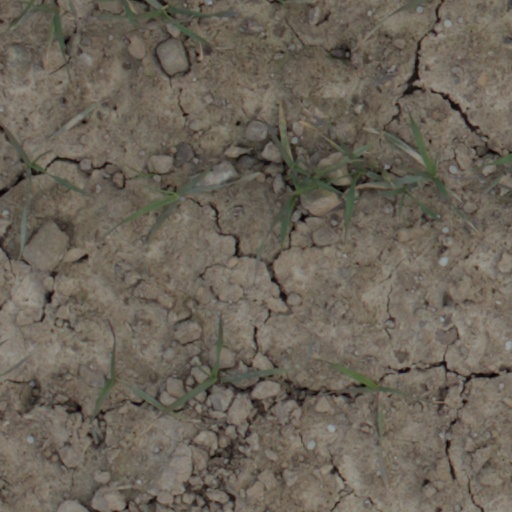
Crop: wheat